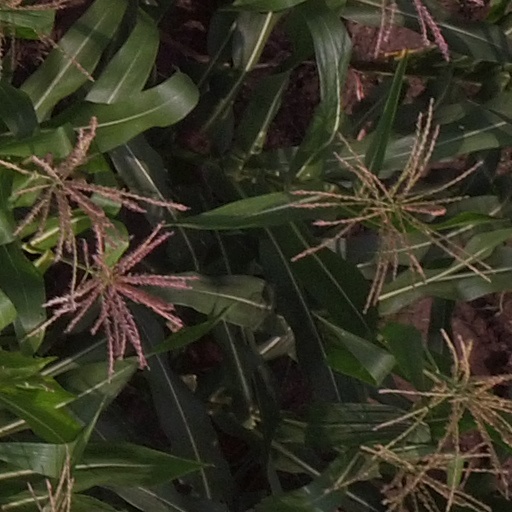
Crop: maize; corn